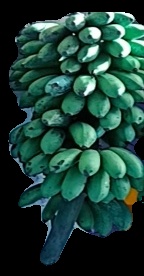
Variety: rasbale
Grade: grade2